Mallobathra cataclysma

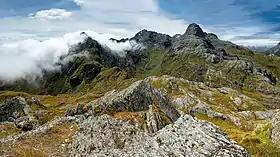
Harris Saddle, type locality of this species

An adult of this species has been collected walking on the bark of species in the genus "Nothofagus". Adults of this species have been collected just before the sun rises and are on the wing in January.